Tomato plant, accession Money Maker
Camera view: vertical (180 deg); turntable rotation: 180 degrees
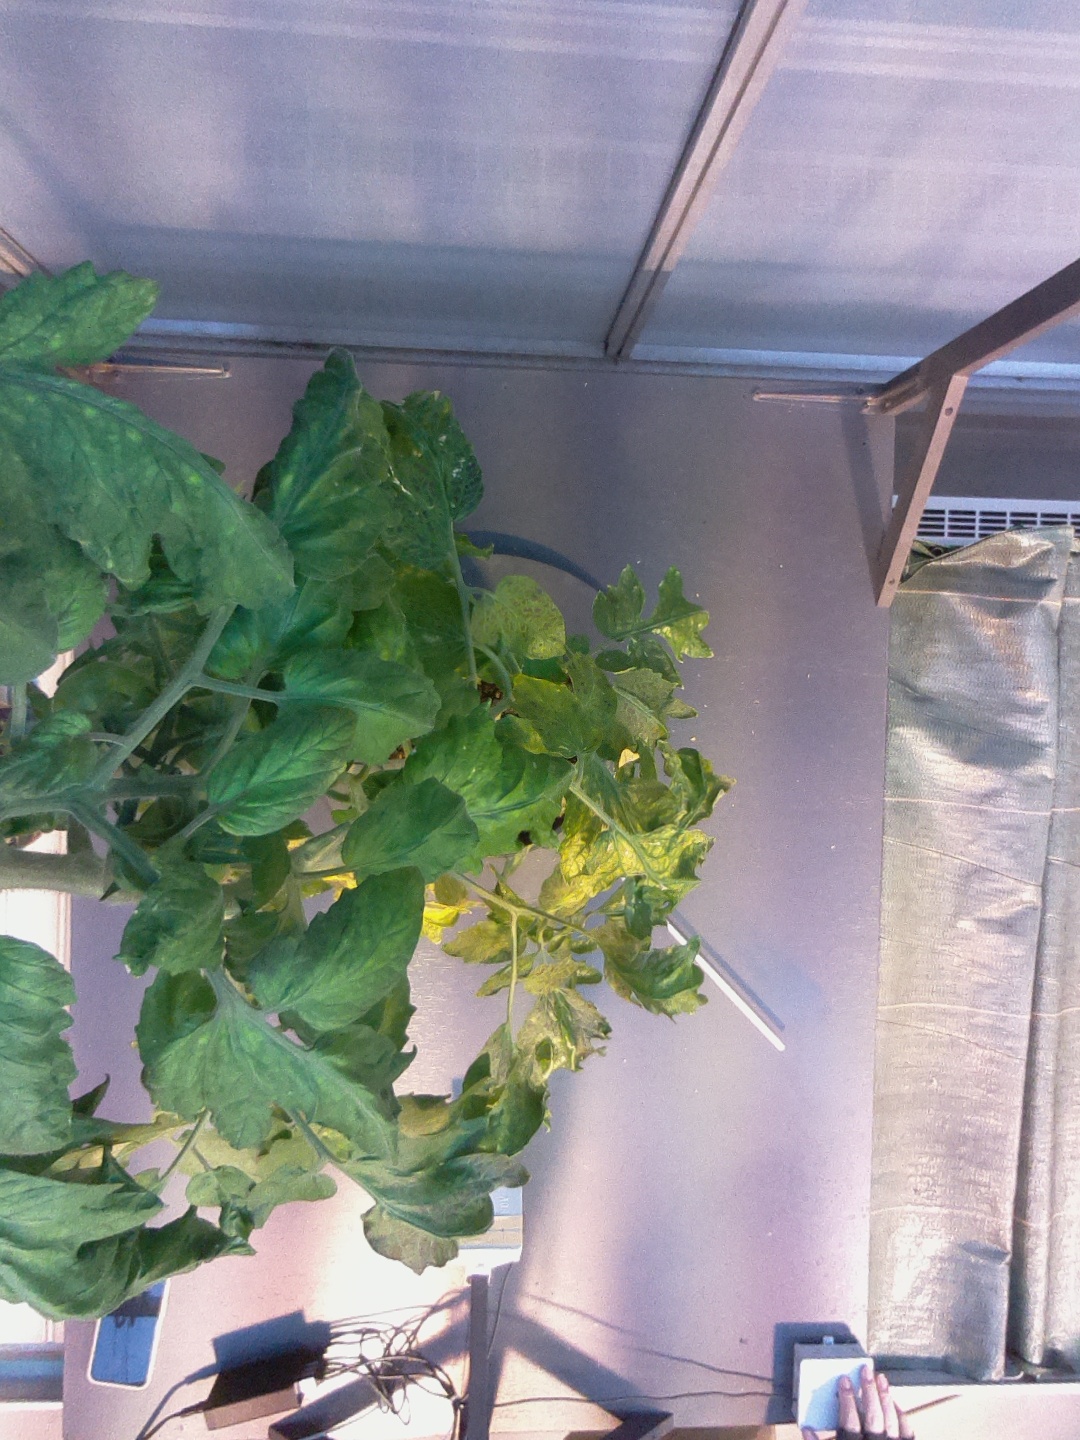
BBCH growth stage 71: 10%-20% of final fruit size